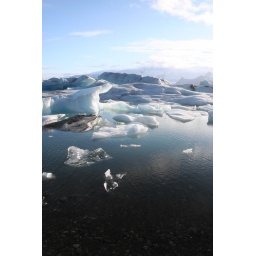
sky reflection in ice lake